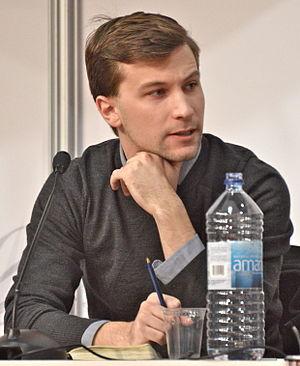
Gabriel Nadeau-Dubois au Salon international du livre de Québec 2014
Gabriel Nadeau-Dubois, parfois désigné par ses initiales GND, est un homme politique québécois, né le 31 mai 1990 à Montréal. Figure de la grève étudiante québécoise de 2012, il est depuis mai 2017 co-porte-parole de Québec solidaire et député de Gouin.
Gouin est une circonscription électorale provinciale du Québec située dans l'arrondissement de Rosemont–La Petite-Patrie à Montréal.